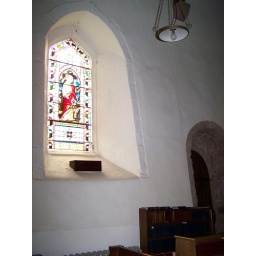
window in thick 12c wall in memory of John and Mary Rumney 1868/1878